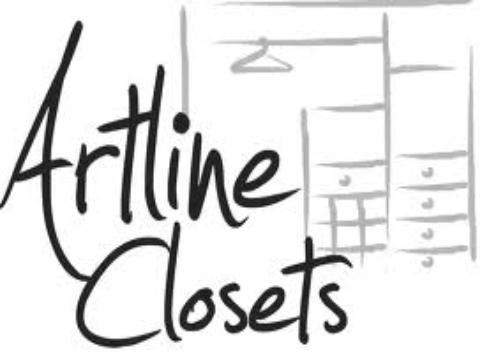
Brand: artline
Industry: Necessities